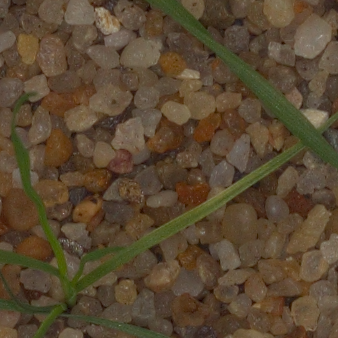
Label: loose_silkybent